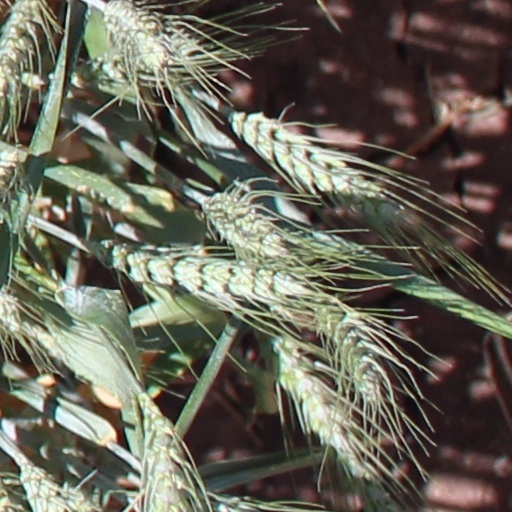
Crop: wheat